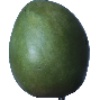
Label: Mango 1